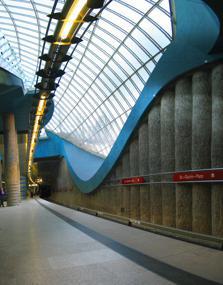
Building: St.-Quirin-Platz station
Country: Germany
Year built: 1997
Station of the Munich U-Bahn This article relies largely or entirely on a single source . Relevant discussion may be found on the talk page . Please help improve this article by introducing  citations to additional sources . Find sources: "St.-Quirin-Platz station" – news · newspapers · books · scholar · JSTOR ( February 2021 ) St.-Quirin-Platz station platform. St.-Quirin-Platz is an U-Bahn station in Munich on the U1 line of the Munich U-Bahn system. See also List of Munich U-Bahn stations External links Media related to U-Bahnhof St.-Quirin-Platz at Wikimedia Commons References St.-Quirin-Platz Photos Preceding station Munich U-Bahn Following station Wettersteinplatz towards Olympia-Einkaufszentrum U1 Mangfallplatz Terminus 48°06′17″N 11°34′52″E / 48.10472°N 11.58111°E / 48.10472; 11.58111 v t e U1 Stations Olympia-Einkaufszentrum Georg-Brauchle-Ring Westfriedhof Gern Rotkreuzplatz Maillingerstraße Stiglmaierplatz Hauptbahnhof (Central Station) Sendlinger Tor Fraunhoferstraße Kolumbusplatz Candidplatz Wettersteinplatz St.-Quirin-Platz Mangfallplatz v t e Munich U-Bahn Lines Stations Aidenbachstraße Alte Heide Am Hart Arabellapark Basler Straße Böhmerwaldplatz Bonner Platz Brudermühlstraße Candidplatz Dietlindenstraße Dülferstraße Feldmoching Forstenrieder Allee Frankfurter Ring Fraunhoferstraße Freimann Friedenheimer Straße Fröttmaning Fürstenried West Garching Garching-Forschungszentrum Garching-Hochbrück Georg-Brauchle-Ring Gern Giesing Giselastraße Goetheplatz Großhadern Haderner Stern Harras Harthof Hasenbergl Hauptbahnhof Heimeranplatz Hohenzollernplatz Holzapfelkreuth Implerstraße Innsbrucker Ring Josephsburg Josephsplatz Karl-Preis-Platz Karlsplatz (Stachus) Kieferngarten Klinikum Großhadern Kolumbusplatz Königsplatz Kreillerstraße Laimer Platz Lehel Machtlfinger Straße Maillingerstraße Mangfallplatz Marienplatz Max-Weber-Platz Messestadt Ost Messestadt West Michaelibad Milbertshofen Moosach Moosacher St.-Martins-Platz Moosfeld Münchner Freiheit Neuperlach Süd Neuperlach Zentrum Nordfriedhof Obersendling Oberwiesenfeld Odeonsplatz Olympia-Einkaufszentrum Olympiazentrum Ostbahnhof Partnachplatz Petuelring Poccistraße Prinzregentenplatz Quiddestraße Richard-Strauss-Straße Rotkreuzplatz Scheidplatz Schwanthalerhöhe Sendlinger Tor Silberhornstraße St.-Quirin-Platz Stiglmaierplatz Studentenstadt Thalkirchen Therese-Giehse-Allee Theresienstraße Theresienwiese Trudering Universität Untersbergstraße Westendstraße Westfriedhof Westpark Wettersteinplatz This Munich U-Bahn -related article is a stub . You can help Wikipedia by expanding it . v t e